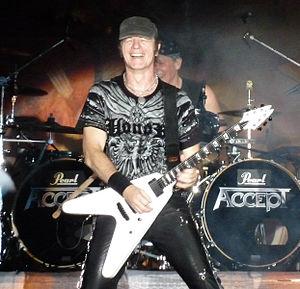
Herman Frank, guitariste d'Accept, au Kavarna Rock Fest 2013, Bulgaria.
Accept est un groupe de heavy metal allemand, originaire de Solingen. Il est fondé par le chanteur Udo Dirkschneider et par le guitariste Michael Wagener. Le groupe débute sous le nom de Band X, en 1968, avant de prendre le nom d'Accept, en 1971. Il ne commence une carrière professionnelle qu'à la fin des années 1970. Le groupe se dissout et se reforme plusieurs fois ; dernièrement en 2009. Il est notamment reconnu pour avoir joué un rôle important dans l'essor du speed metal, avec leur chanson Fast as a Shark. L'album Balls to the Wall, sorti en 1983, est vu comme l'un des disques classiques de l'histoire du metal.
Herman Frank est un guitariste allemand. Il rejoint le groupe Accept en remplacement de Jan Koemmet, juste avant la sortie de leur album de 1982 Restless and Wild et le quitte après la sortie de l'album suivant Balls to the Wall. Il est alors remplacé par Jorg Fischer. Il joue à nouveau avec Accept durant leur brève reformation de 2005 le temps de quelques festivals, et à nouveau pour la reformation de 2009. En 2010, il participe à l'enregistrement de l'album Blood of the Nations.